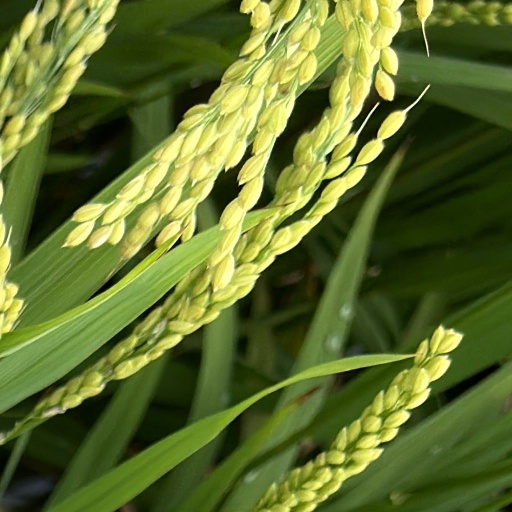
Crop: rice